Gammel Strand 42

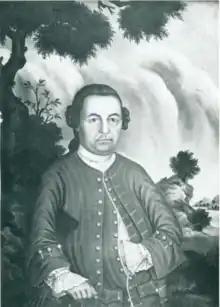
Lars Svane..

In early 1764, N0. 12 was acquired for 7,300 Danish rigsdaler by Johanne Marie Swane (née Harboe). She acted on behalf of her husband, DAC captain Lars Swane, who was in Canton and without any knowledge of her disposition. The couple had recently moved to an apartment at Store Kongensgade No. 44 (now Store Kongensgade 46) after selling their house at Nyhavn 29. In June 1767, Swane bought a parcel of land in Ordrup north of the city. A country house was not built on the land until 1771. In the meantime, Swane had completed his fifth expedition to Canton. In 177273, Swane also undertook a comprehensive renovation of his Gammel Strand property. The house was divided into a separate apartment on each of the three upper floors. The side wing was heightened from two to three floors and a new three-storey rear wing was also constructed. The pulley was removed from the front wing's gabled wall dormer. The property was home to four households in 1778. A beer seller resided in the basement. A merchant resided on the ground floor. Swane and a wholesale merchant Galck occupied the two large apartments on the rwo upper floors.